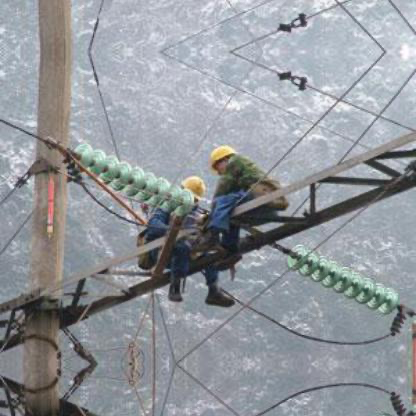
Objects in the image:
label: helmet
label: helmet